List of Bose home audio products

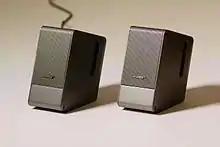
Computer MusicMonitor

The "Computer MusicMonitor" system was sold from 2007 and consisted of two satellite speakers and a remote control. The Computer MusicMonitor system was judged to have a convenient small size, but sub-standard audio quality for the price. Sales of the Computer MusicMonitor ended in 2017.